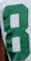
Number: 8